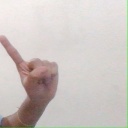
अक्षर: ए